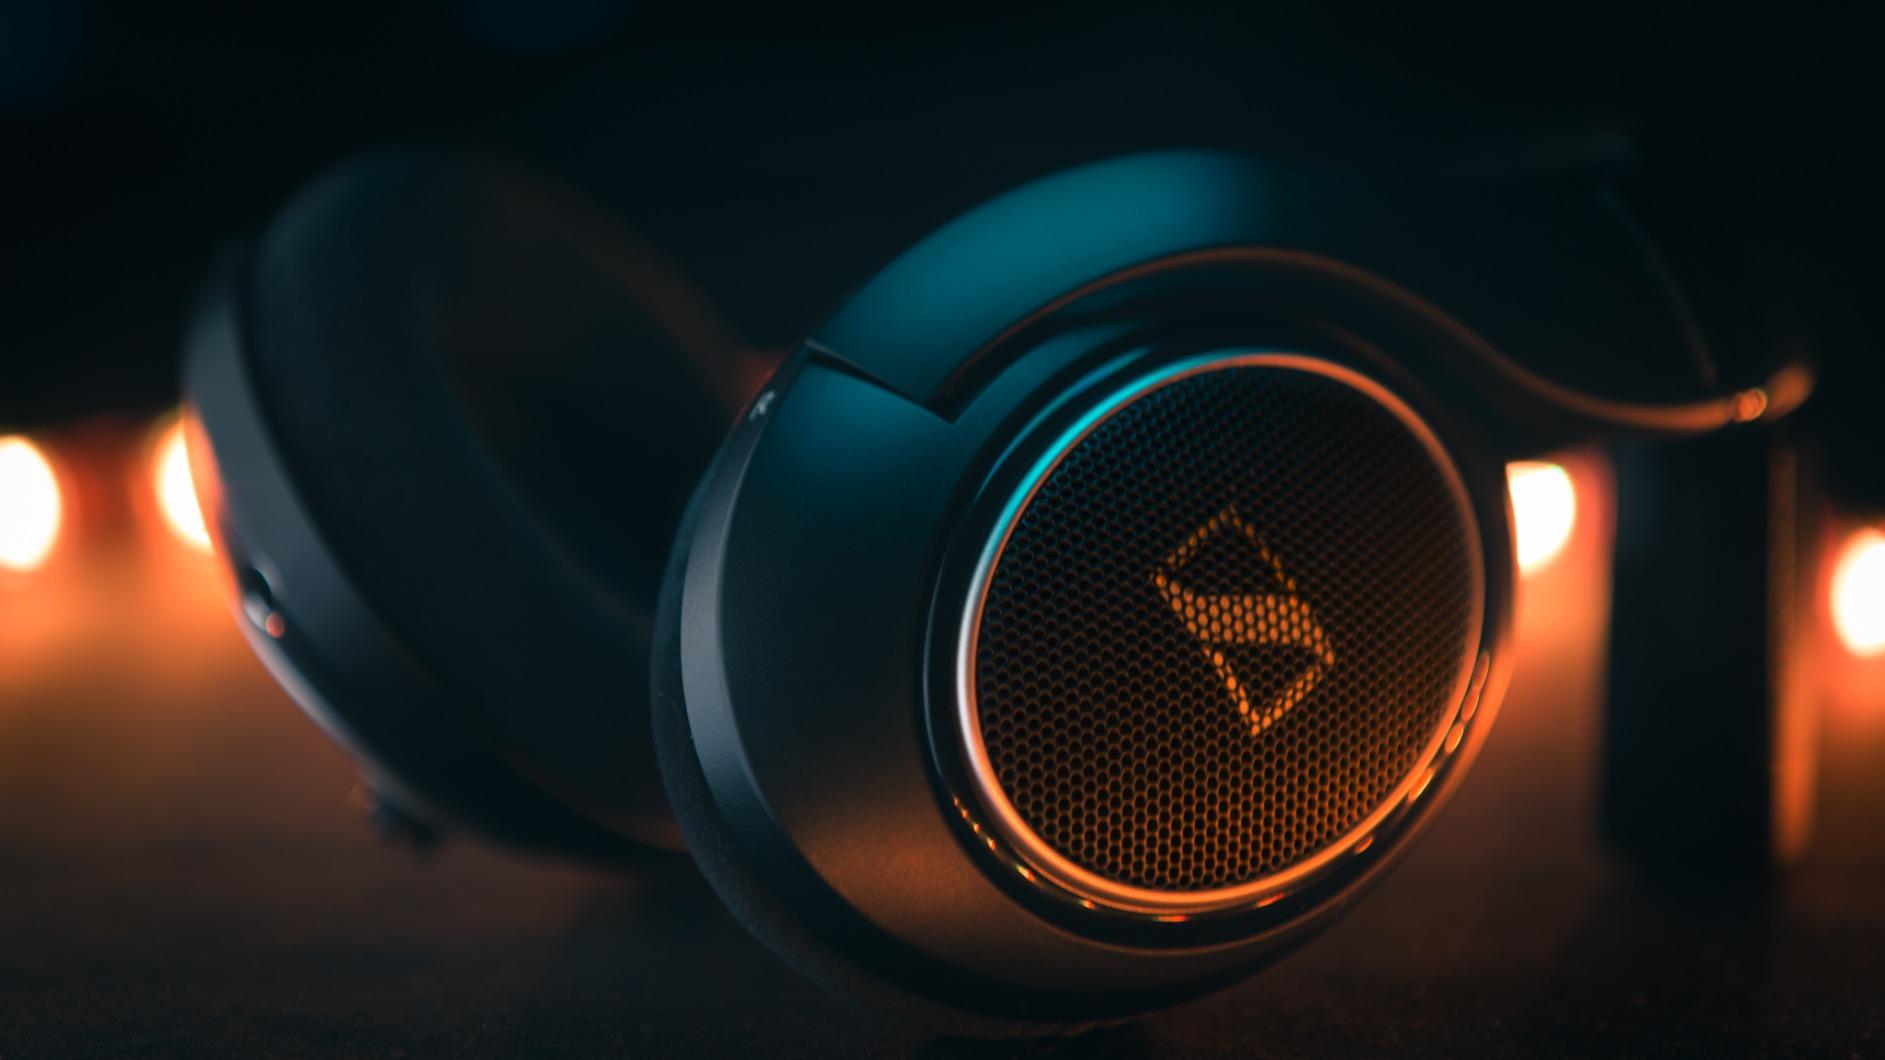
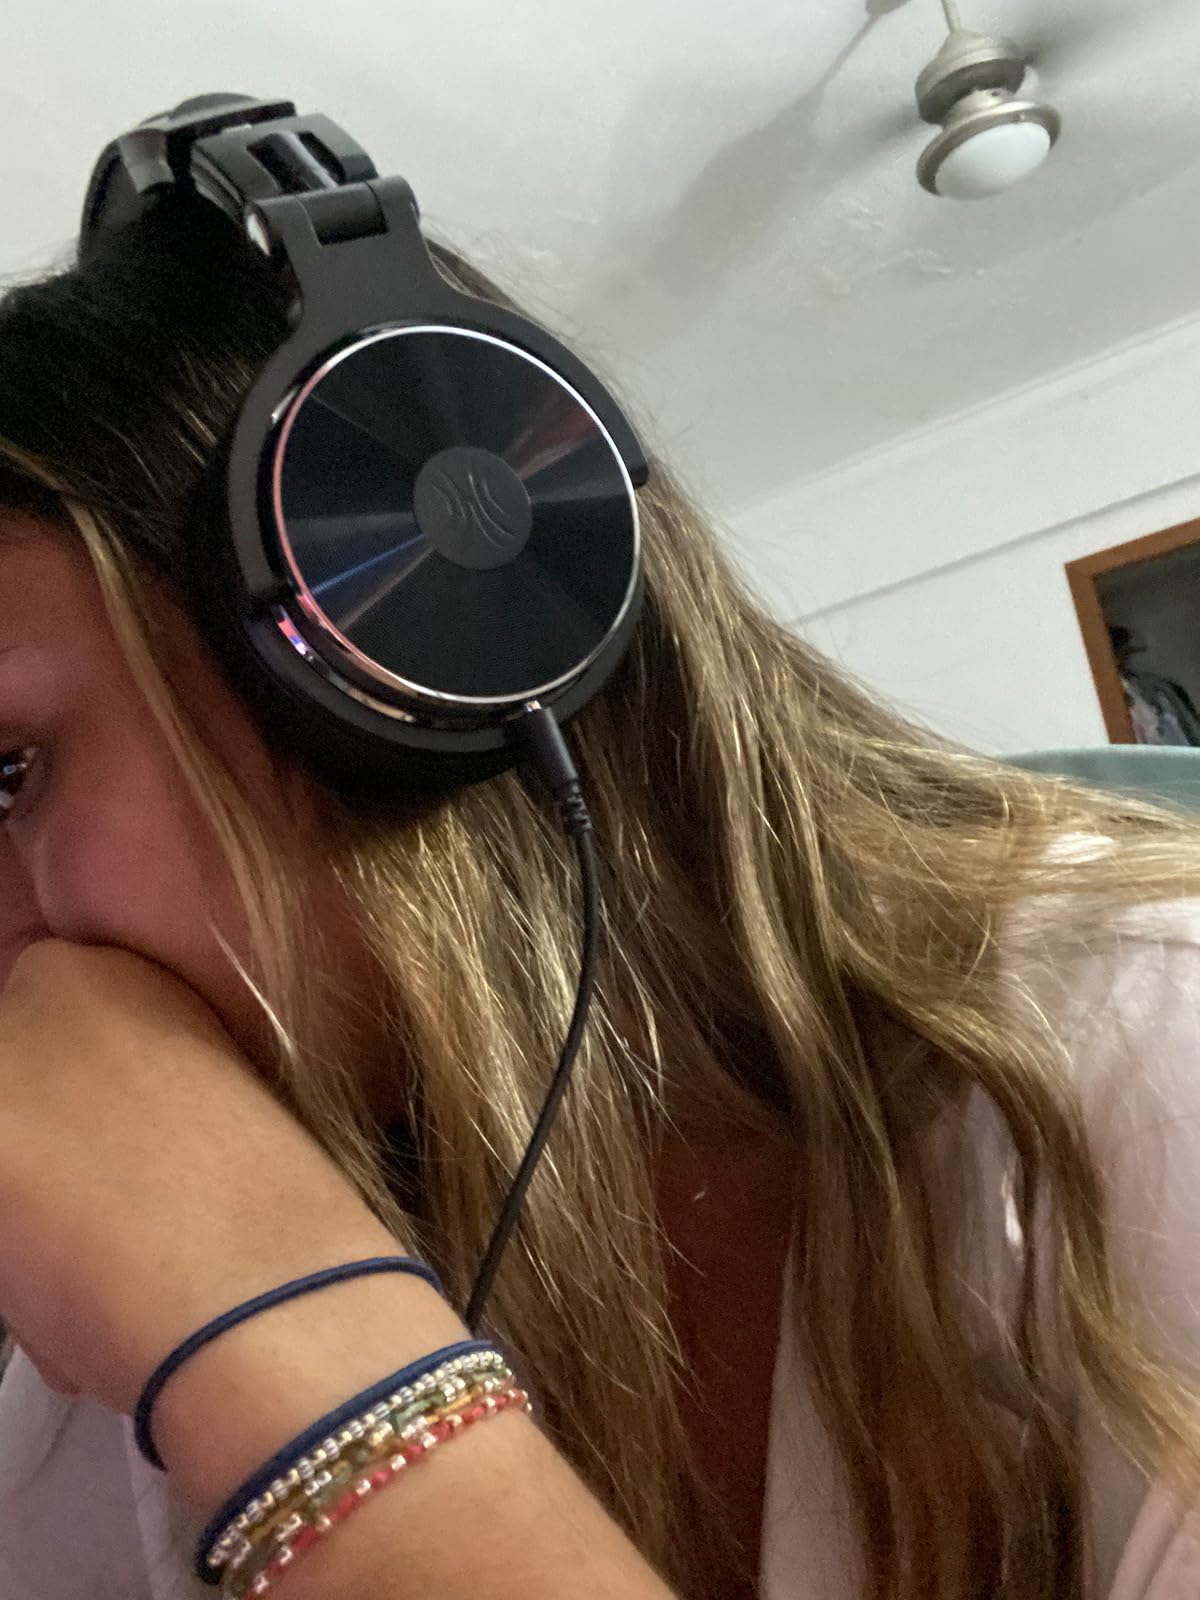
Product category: headphones
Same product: no